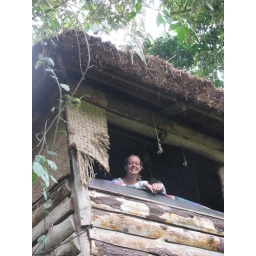
Our tree house in Kibale Forest